Health in Lebanon

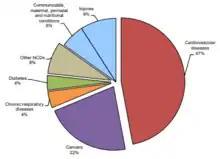
Lebanon’s major causes of death in 2014

Data from World Health Organization (WHO) Globocan 2012 have shown that in the Arab world, Lebanon has the highest lung cancer incidence in females and the third highest in males, with an age-standardized incidence rate among the world population (ASR(w)) per 100,000 person-years of 30.2% in men and 11% in women. Similarly, it has been reported that Lebanon has one of the highest ASR(w) of bladder cancer worldwide, with 29.1 as estimated ASR(w) of bladder cancer among males, thus falling second after Belgium (31.0). Trends in high lung and bladder cancer incidence are largely the product of changing smoking prevalence and patterns of tobacco consumption. Smoking is very prevalent and culturally ingrained into Lebanese society, with the most common forms of tobacco smoking in Lebanon being cigarettes or waterpipe smoking, which is gaining popularity, particularly among females. Relative to a single cigarette, a single waterpipe use episode is associated with similar peak plasma nicotine levels and three times greater peak levels of blood carboxyhemoglobin. The first five minutes of waterpipe smoking produce more than four times the increase in blood carboxyhemoglobin as smoking an entire cigarette. Adult smoking in Lebanon is estimated at 46% for males and 31% for females. Smoking prevalence among the youth is estimated to be among the highest worldwide (65.8% for boys and 54.1% for girls), with waterpipe smoking the major form of smoking (33.9%) followed by cigarette smoking (8.6%). In addition to smoking, urban air pollution measured by concentrations of particulate matter <10 mm in size exceeds the levels set by the WHO (20 mg/m3) in most urban Lebanese cities.